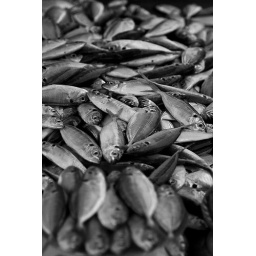
Fresh fish are in abundance at the waterfront market in kota kinabalu.